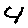
Label: 4